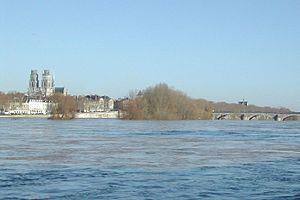
Orleans et la Loire. Photo prise le 8/12/2003 pendant la crue.
Le Val de Loire est inscrit sur la liste du patrimoine mondial de l'Unesco depuis le 30 novembre 2000 sous la référence 933bis. La justification de l'inscription du territoire s'appuie sur plusieurs critères : son patrimoine architectural qui comprend les Châteaux de la Loire, son paysage culturel exceptionnel et ses monuments culturels, témoins de la Renaissance et du siècle des Lumières. La liste comprend à cette date 160 communes réparties dans 2 régions et 4 départements sur une longueur de 280 kilomètres qui s'étend de Sully-sur-Loire à Chalonnes.
Orléans [ɔʁleɑ̃] est une commune française du centre-nord de la France, située à environ 120 kilomètres au sud de Paris. Siège du conseil de la métropole d'Orléans, la ville est également le chef-lieu du département du Loiret et de la région Centre-Val de Loire, ce qui en fait la métropole la plus proche de Paris.